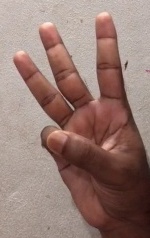
ASL sign: W